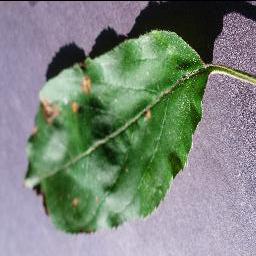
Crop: apple
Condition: black_rot